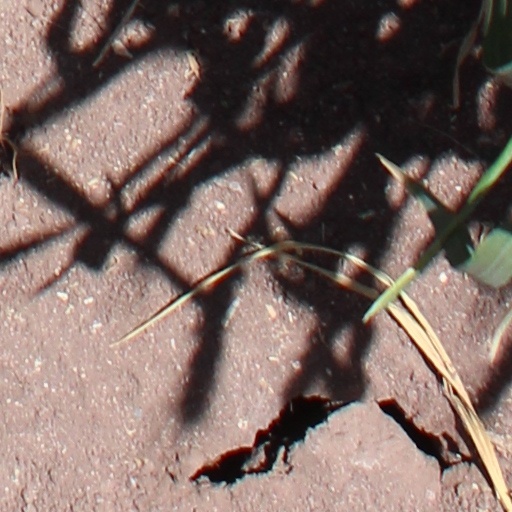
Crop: wheat